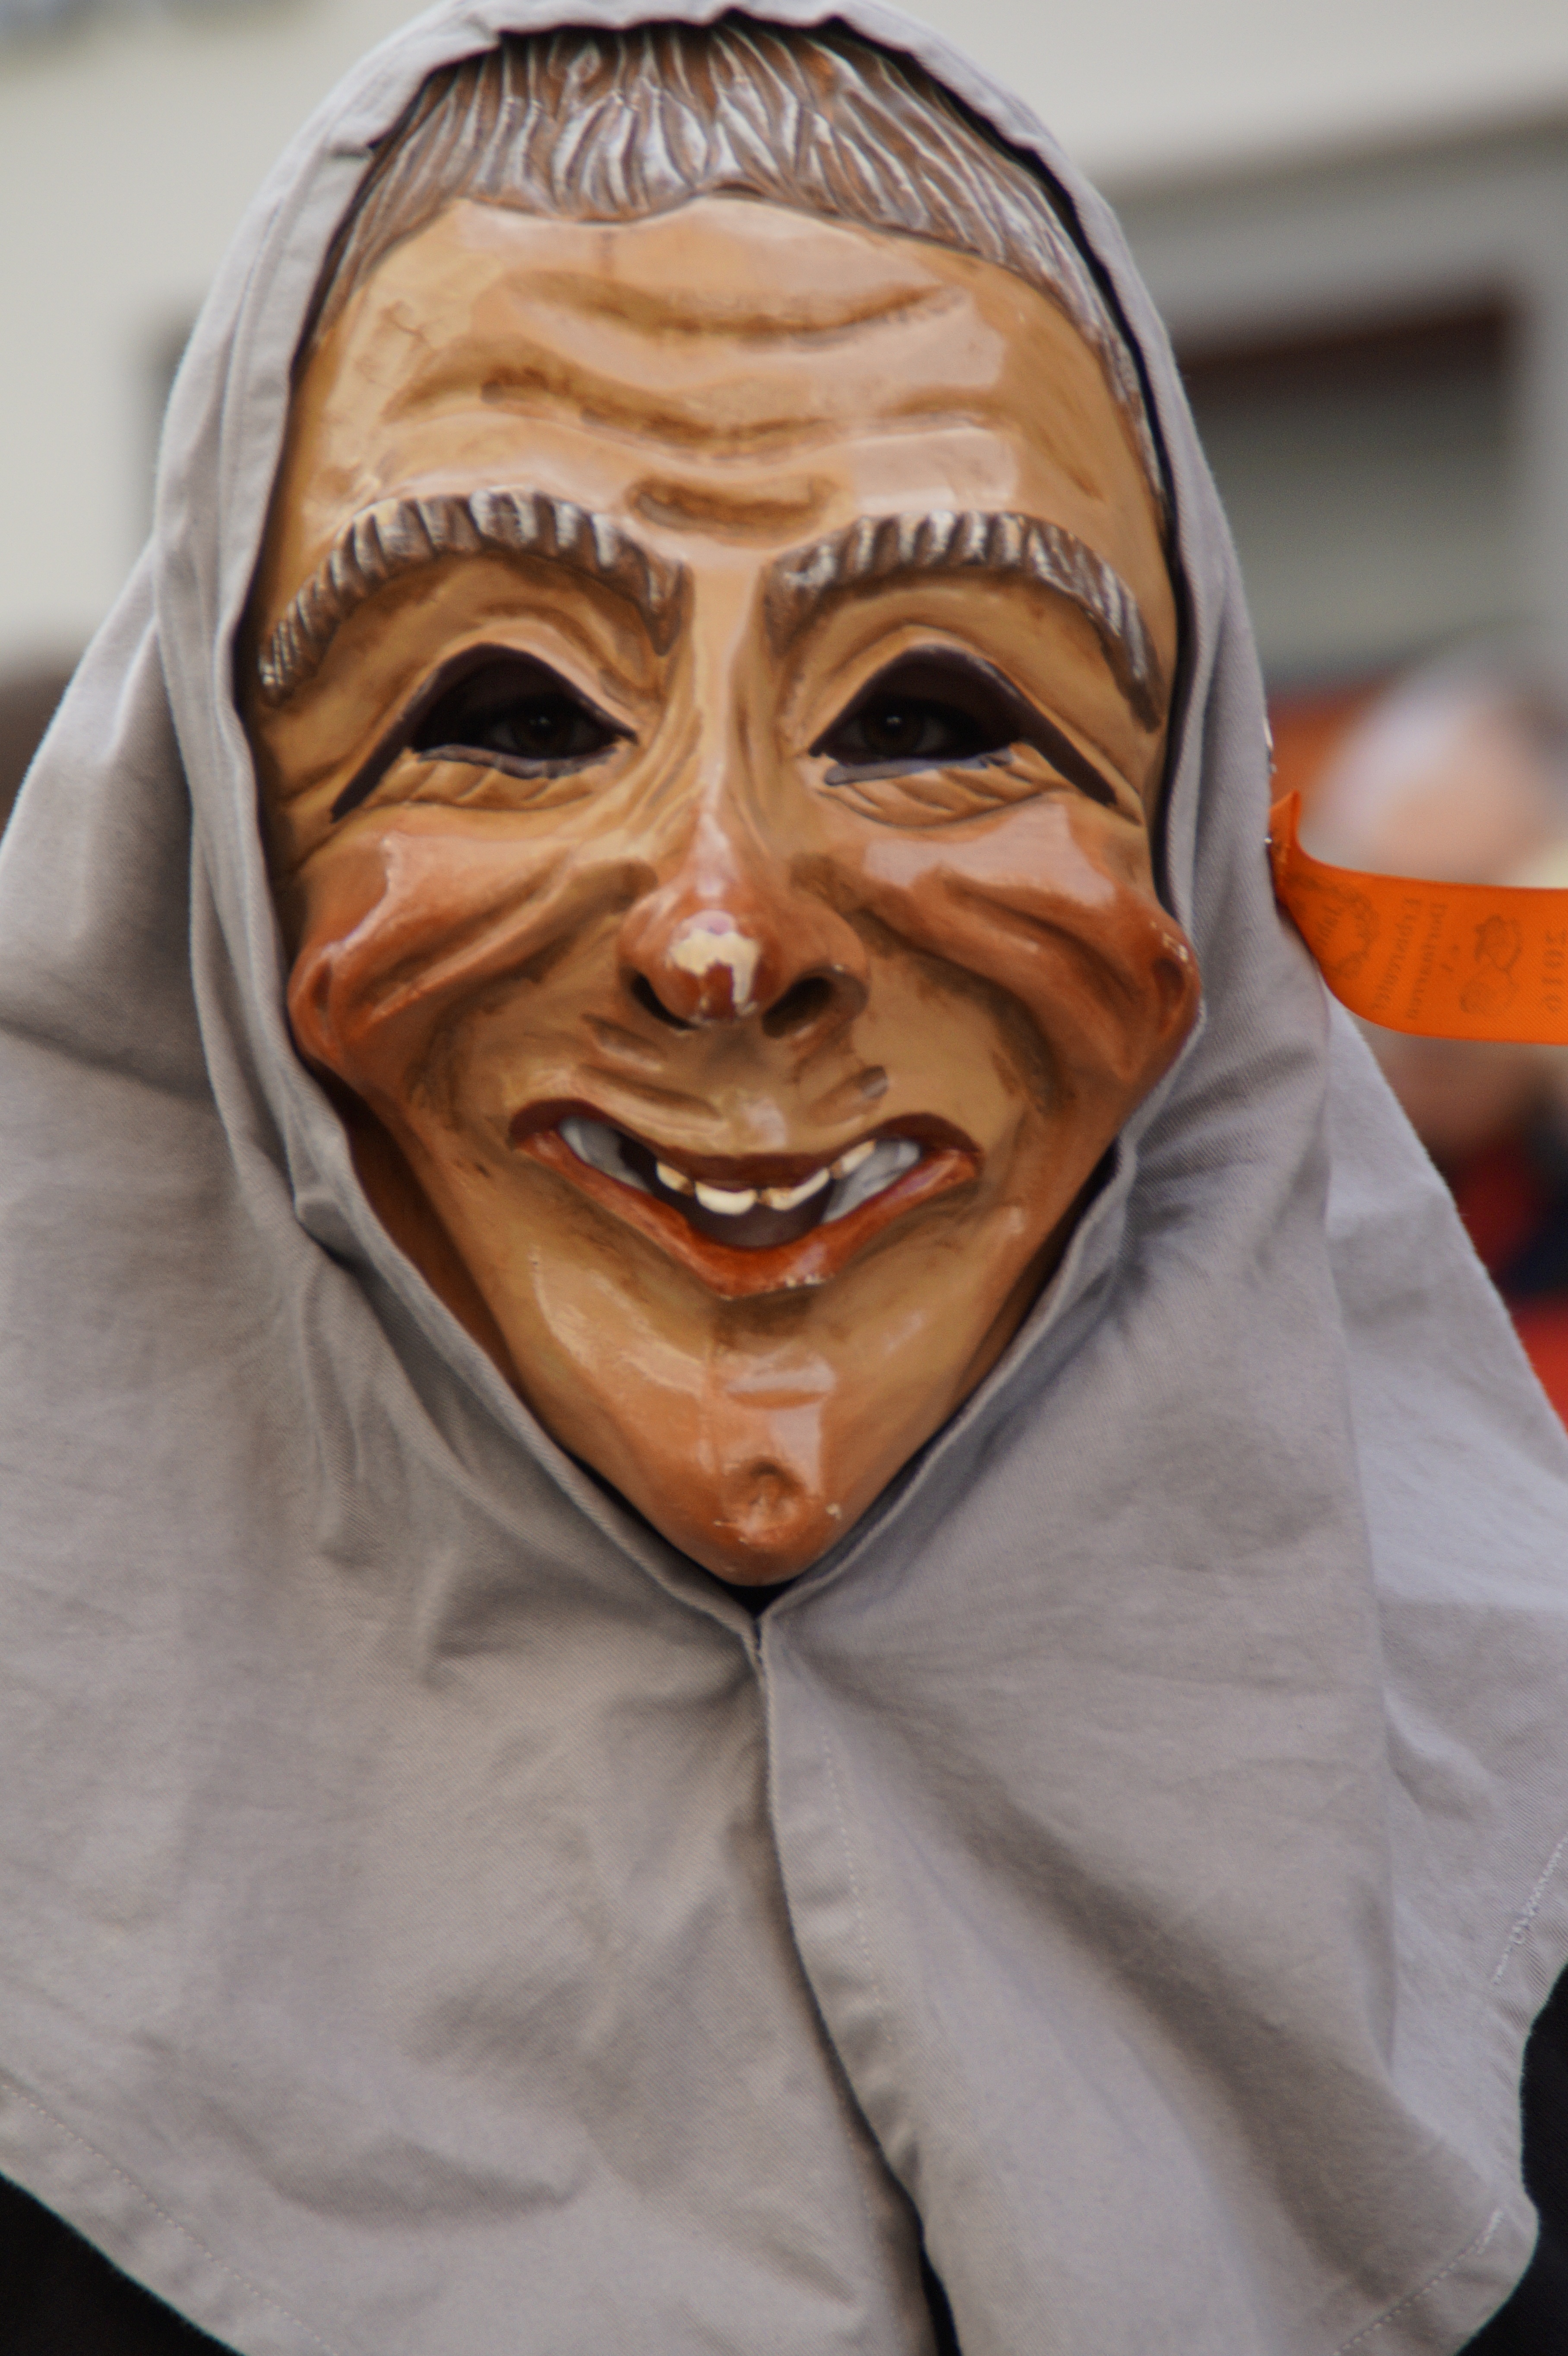
person, woman, female, statue, portrait, carnival, human, clothing, close, headgear, smile, old woman, dressed up, face, sculpture, art, mask, figure, head, move, germany, carved, custom, carving, tradition, costume, masquerade, panel, headscarf, masque, larva, customs, fool, baden wurttemberg, fasnet, fools jump, swabian alemannic, haes, haestraeger, guild group, strassenfasnet, carnival parade, wooden mask, fools guild, liz